Rab-do and Muki-do Islands Important Bird Area

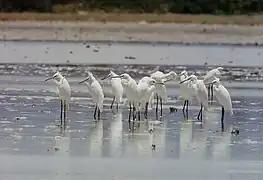
The islands are important for Chinese egrets

The Rab-do and Muki-do Islands Important Bird Area (랍도 묵이도) comprises a group of two small islands, with a collective area of 40 ha, in the north-eastern Yellow Sea, lying close to the western coast of North Korea. The site has been identified by BirdLife International as an Important Bird Area (IBA) because it supports vulnerable Chinese egrets. The site has been designated one of North Korea's Natural Monuments.